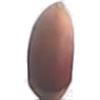
Label: Hazelnut 1